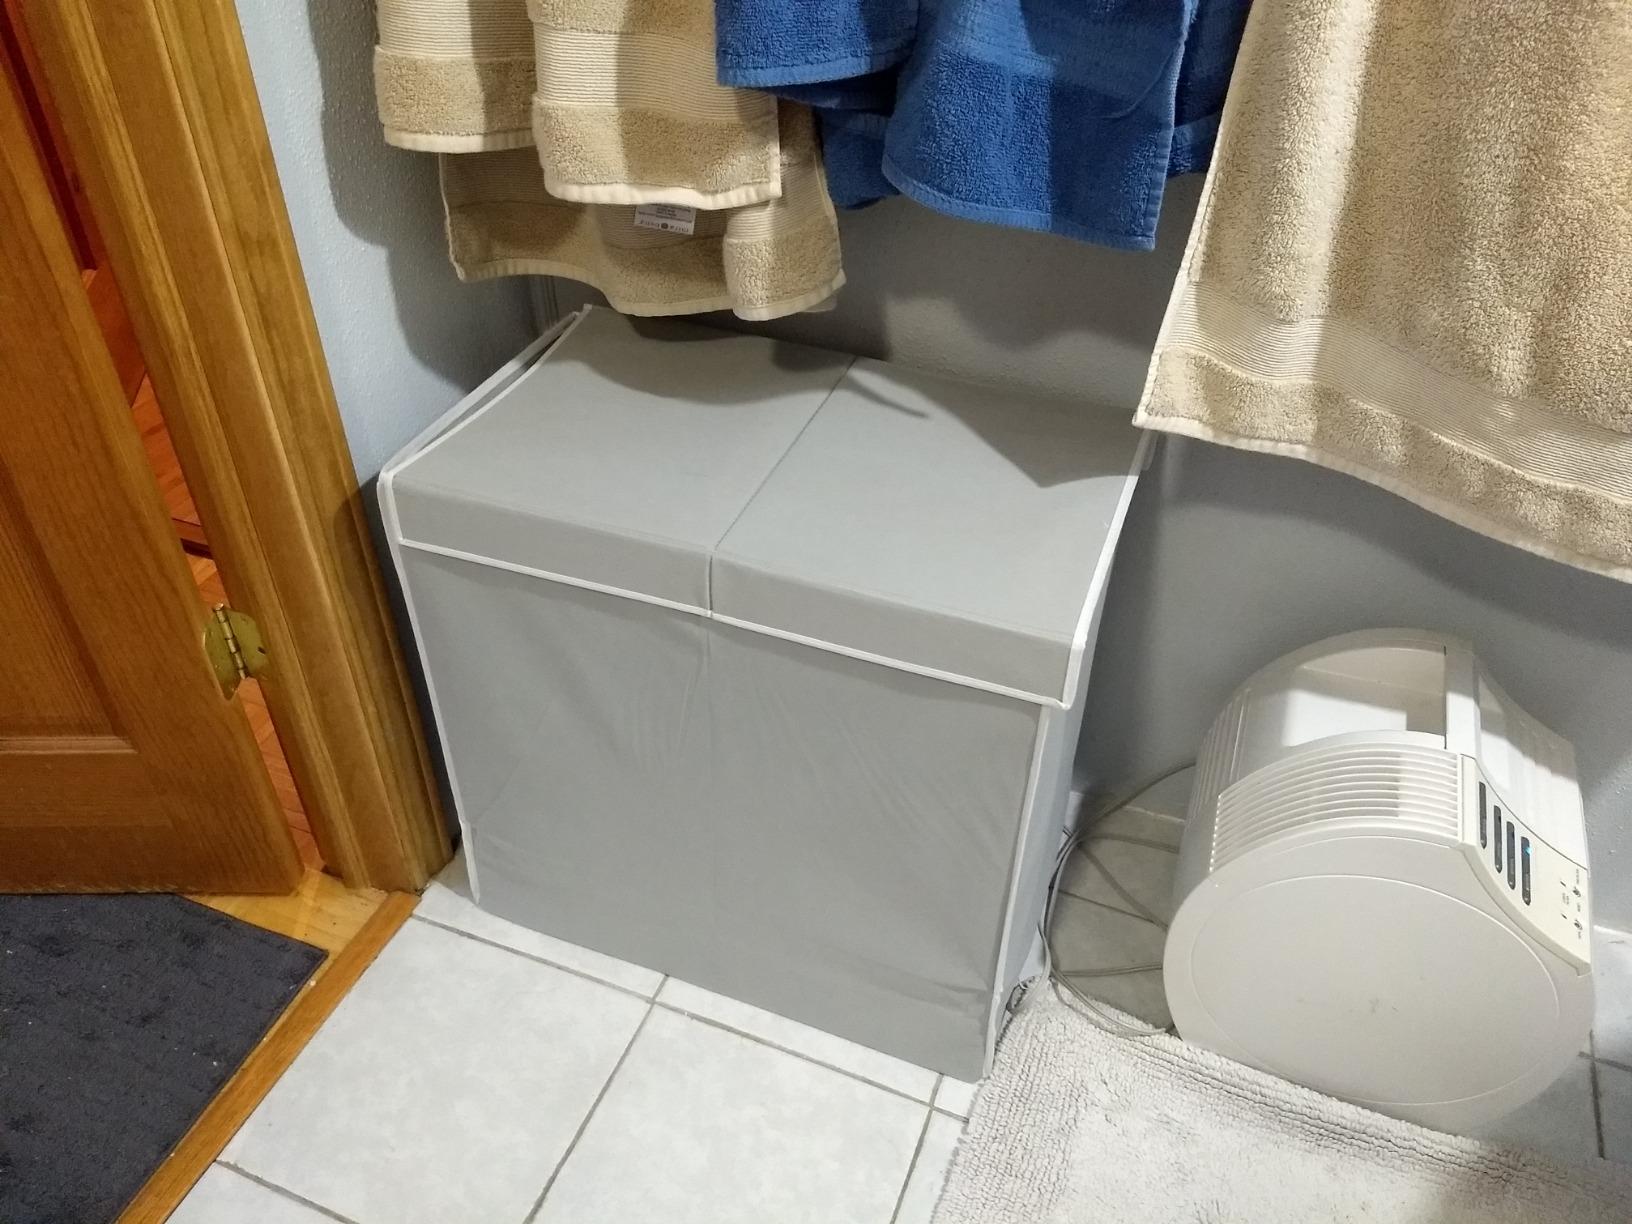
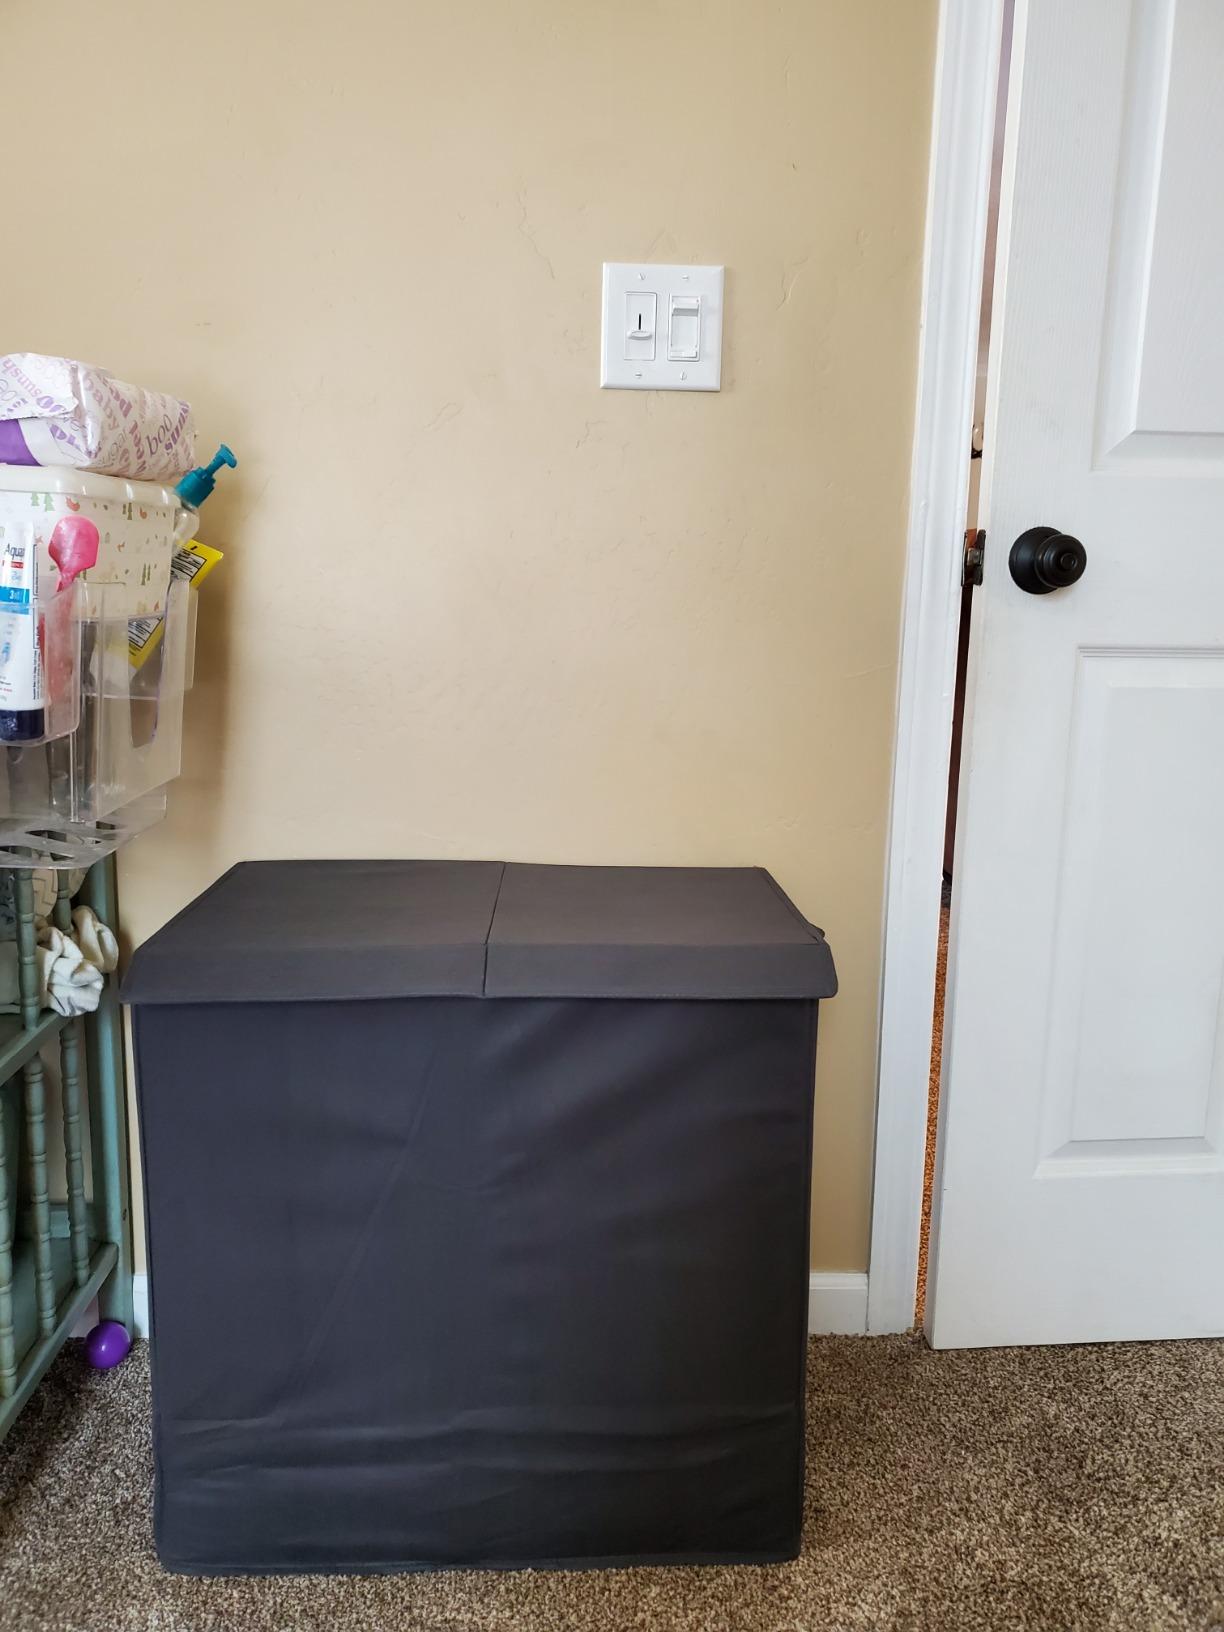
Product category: items_hamper
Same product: no